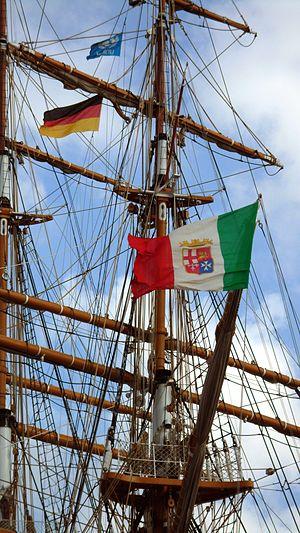
Accueil et pays d'accueil drapeaux du navire italien de la formation de voile Amerigo Vespucci dans le port de Hambourg en Août 2013.
L’Amerigo Vespucci est un voilier-école italien. Il appartient à la Marina militare, la marine militaire italienne, utilisé à la formation des élèves officiers. Il est actuellement l'un des plus anciens trois-mâts carré à naviguer, le plus ancien navire-école de la marine italienne en service et un des plus grands voiliers école militaire du monde.